Autoworld (museum)

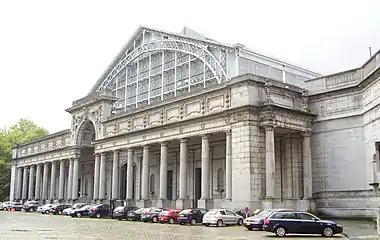
Entrance to the "Palais Mondial" (South Hall), housing Autoworld

Originally, the collection took shape in the former "Winter Circus", a large circular building in the centre of Ghent. By the 1960s, interest in vintage vehicles grew rapidly, and Mahy began searching for a building to house Belgium's first automobile museum. Thus, in July 1970, the Provincial Automobile Museum opened in Houthalen, Belgium. However, the 1970s saw the first oil crisis, and in 1975, the museum began to suffer. In 1983, the province of Limburg decided to close the museum, but the Mahy family was authorised to take it over themselves. In 1985, the province raised the rent fivefold. The museum could not afford this increase, so the vehicles had to be relocated to another exhibition site.